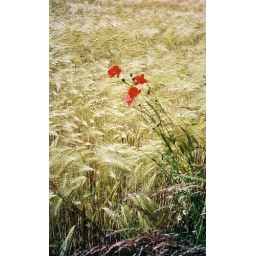
Three red points in a grain field